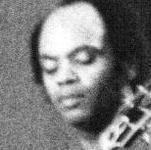
Age: 37